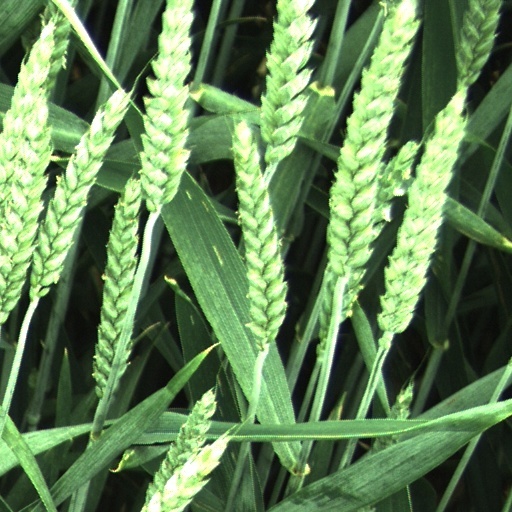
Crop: wheat